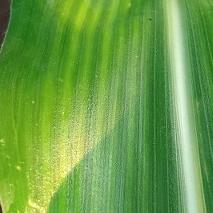
Crop: Maize
Condition: stripe-d